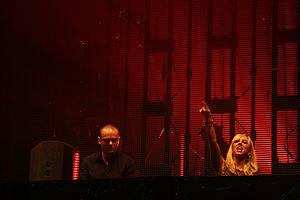
Korsakoff (à droite) vs. Outblast (à gauche) durant Syndicate 2010.
Korsakoff, de son vrai nom Lindsay van der Eng, née le 25 juillet 1983, est une productrice et disc jockey de techno hardcore et gabber néerlandaise. Elle est l'une des productrices les plus reconnues de la scène gabber mixant dans les soirées les plus prestigieuses, en particulier Masters of Hardcore. La plupart de ses titres et albums ont atteint les classements internationaux.
DJ Outblast, ou simplement Outblast, de son vrai nom Marc Out, est un producteur et disc jockey de techno hardcore et gabber néerlandais. À ses débuts, il devient l'un des dirigeants du label Masters of Hardcore, en compagnie de Matthijs Hazeleger. Il est considéré par la presse spécialisée comme l'un des pionniers de la techno hardcore. Il annonce sa retraite de la scène en octobre 2016, et une toute dernière performance en 2017.